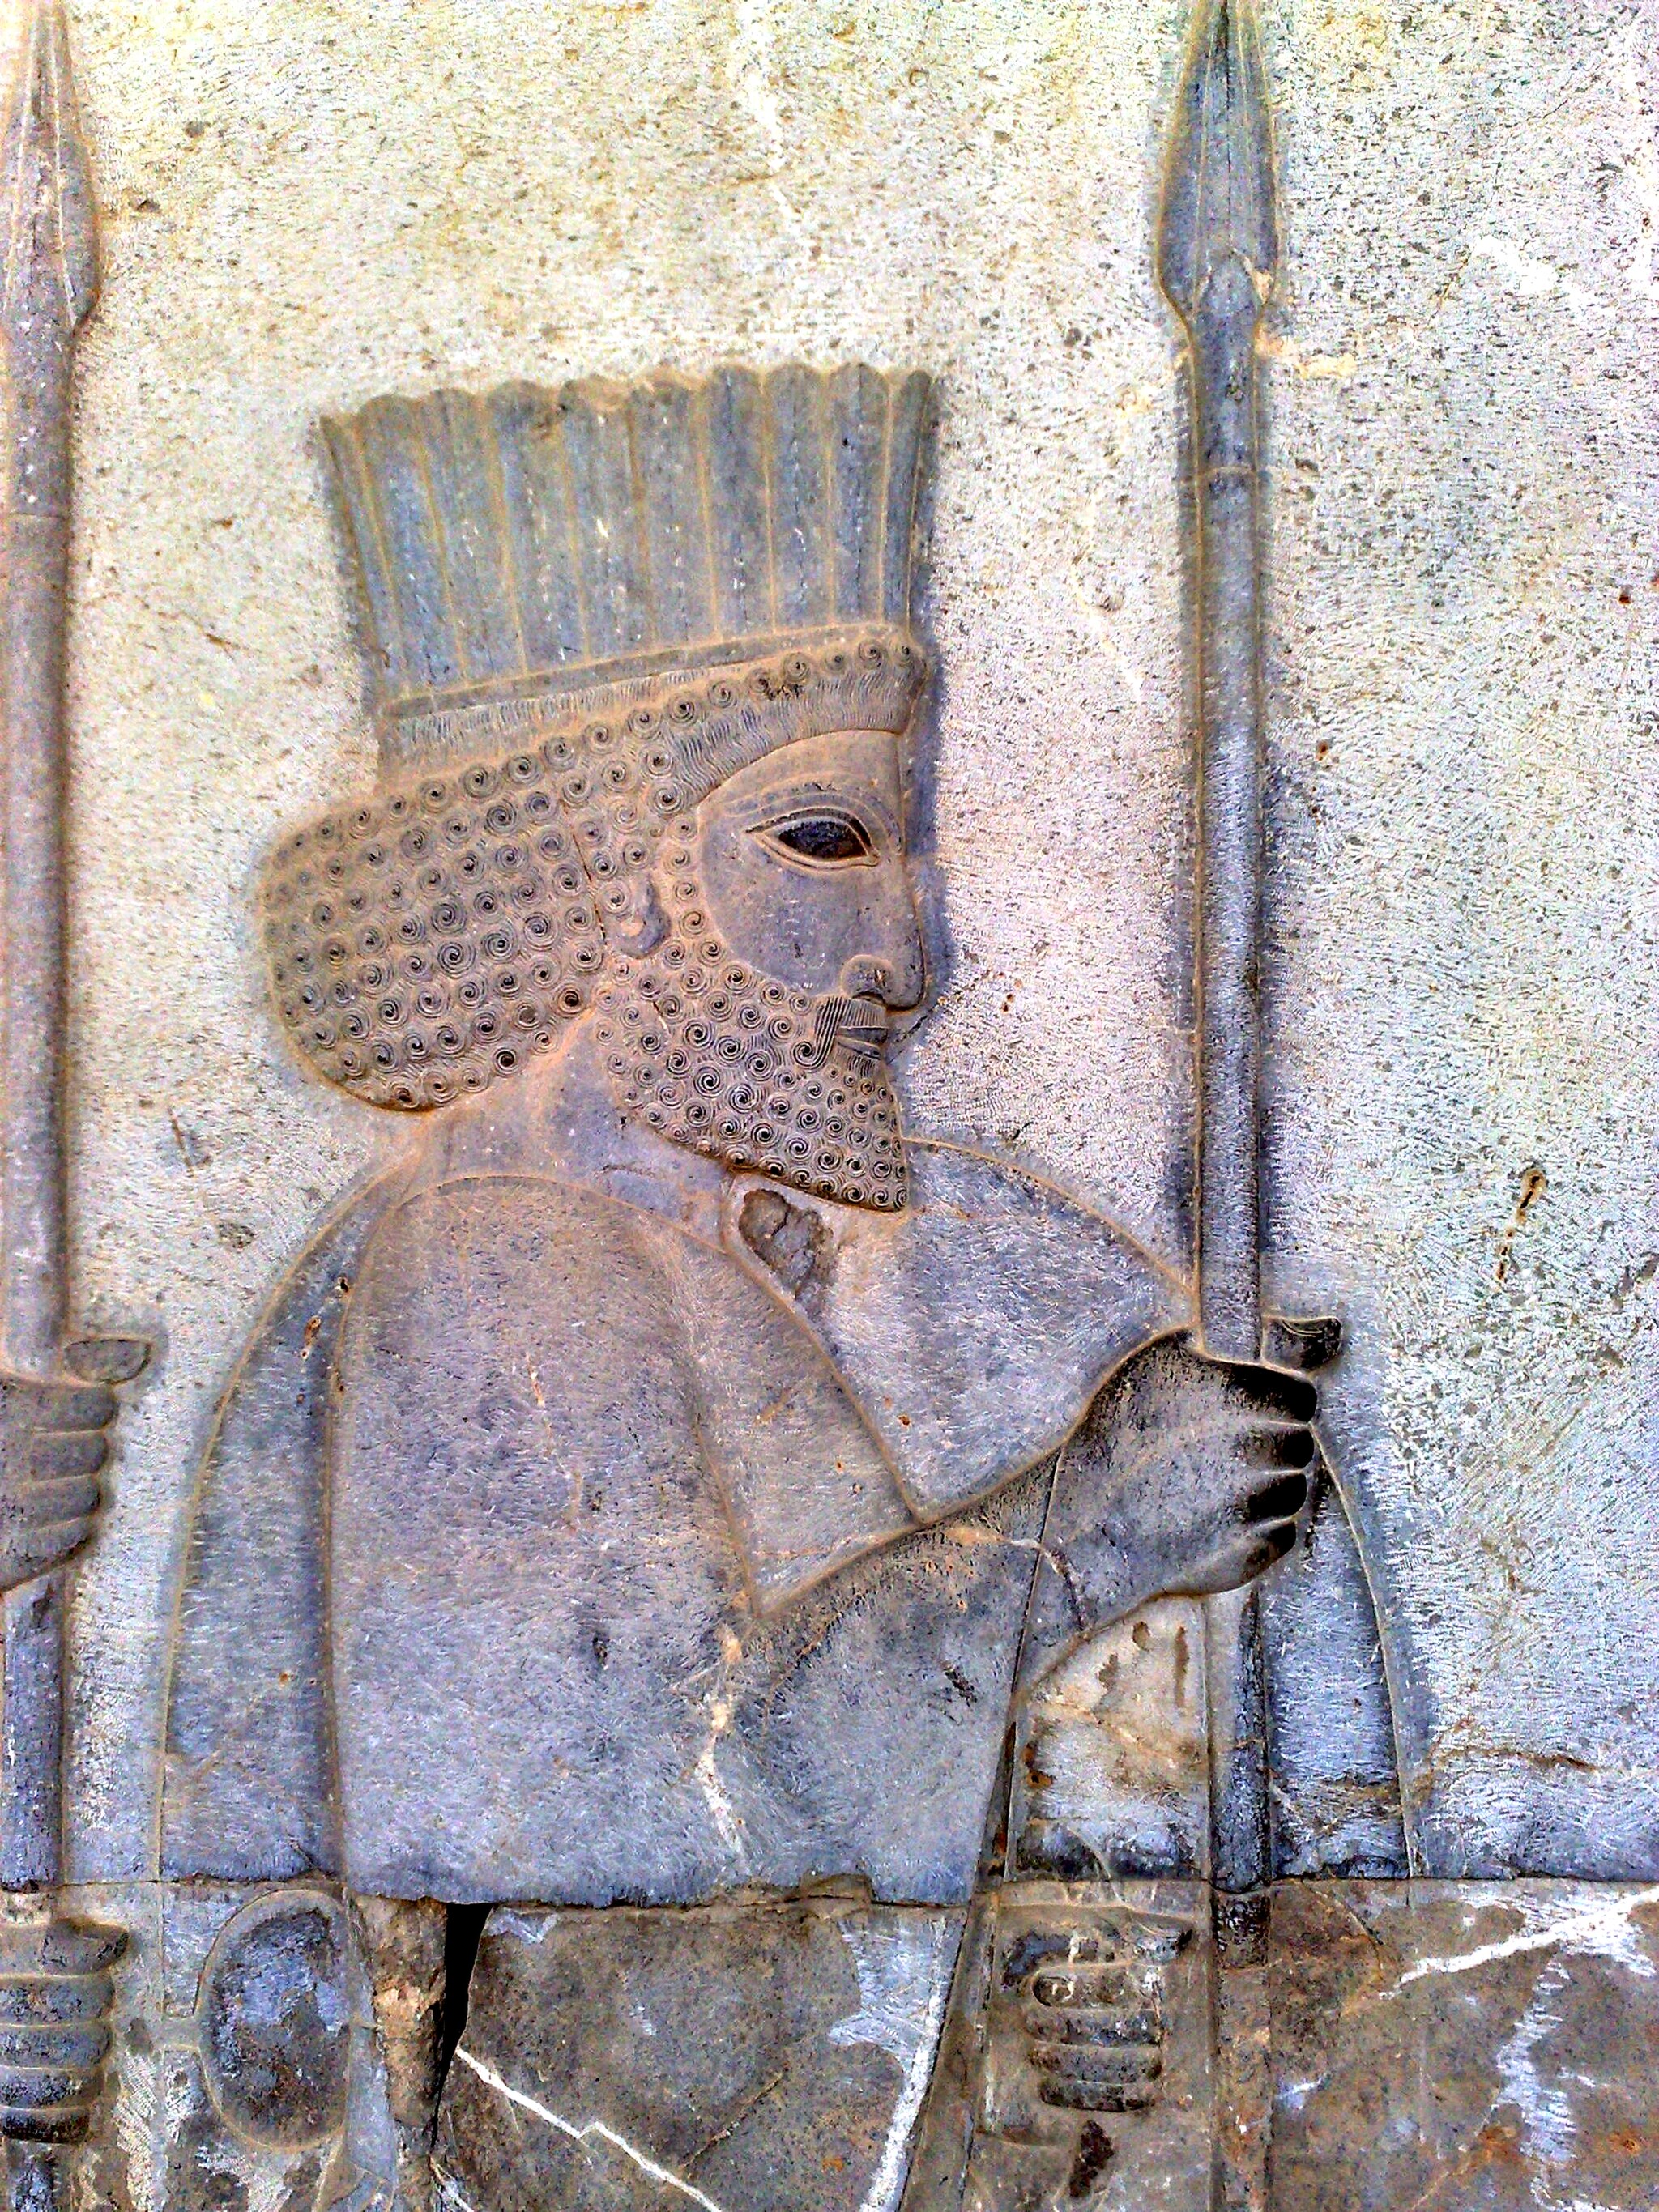
Title: سرباز پارسی - panoramio
Description: سرباز پارسی
Date: Taken on 17 July 2009
Categories: Panoramio files uploaded by Panoramio upload bot, Panoramio images reviewed by trusted users, Photos from Panoramio, Files with coordinates missing SDC location of creation, Reliefs of Achaemenid warriors in Persepolis, 2009 in Persepolis, Iran photographs taken on 2009-07-17, Photos from Panoramio ID 4463059